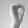
ASL letter: O